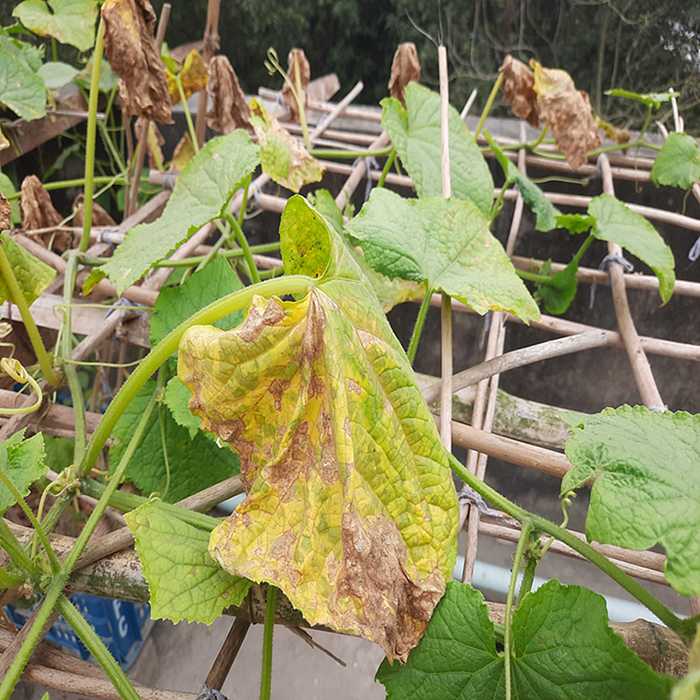
Plant: Cucumber
Label: Anthracnose lesions